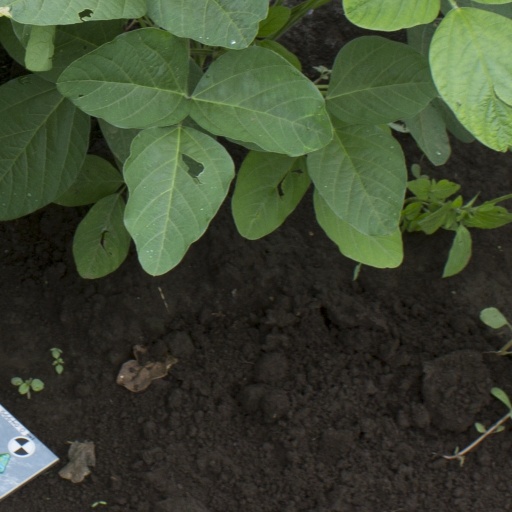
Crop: soybean